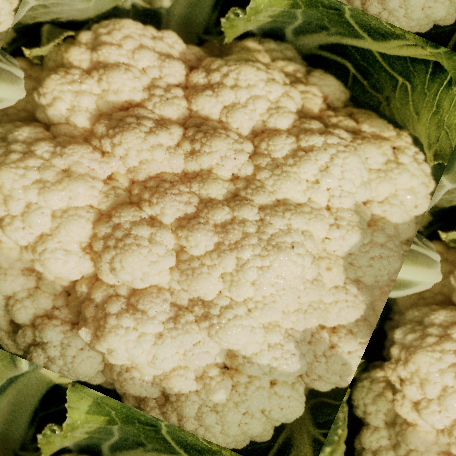
Label: Disease Free